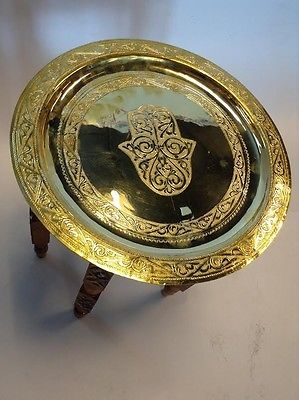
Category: table